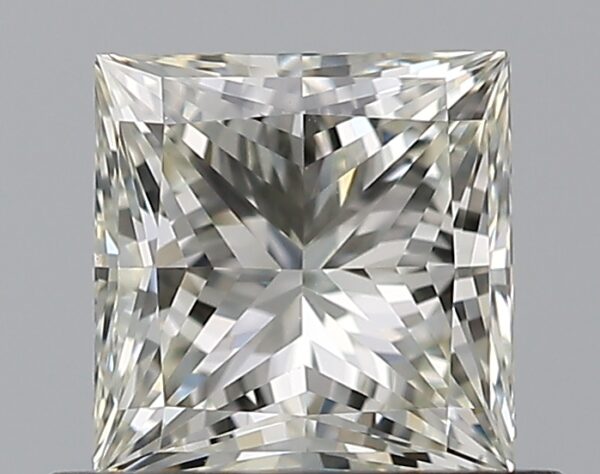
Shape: princess
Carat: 0.7
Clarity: VS1
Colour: J
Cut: EX
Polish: EX
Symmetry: GD
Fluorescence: N
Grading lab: GIA
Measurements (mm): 4.85 x 4.8 x 3.42